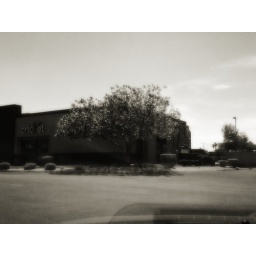
Behind the car window on a parking somewhere in Las Vegas